Judgement of Solomon

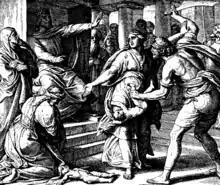
"Solomon's Wisdom", 1860 woodcut by Julius Schnorr von Karolsfeld

The major overt purpose of the account of Solomon's reign, to which the Judgment of Solomon belongs as stated above, is to glorify King Solomon, and his wisdom is one of the account's dominant themes. The exceptions are: The first two chapters (1 Kings 1–2) which, according to many scholars portray a dubious image of Solomon, and as stated above, are sometimes ascribed to a separate work; and the last chapter in the account (11), which describes Solomon's sins in his old age. Nevertheless, many scholars point out elements in the account that criticize Solomon, anticipating his downfall in chapter 11.